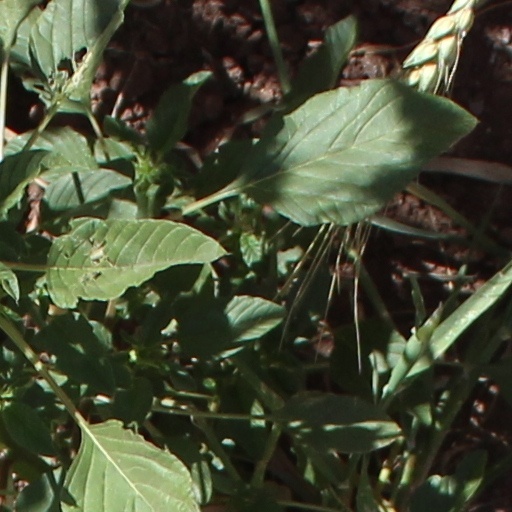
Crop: wheat